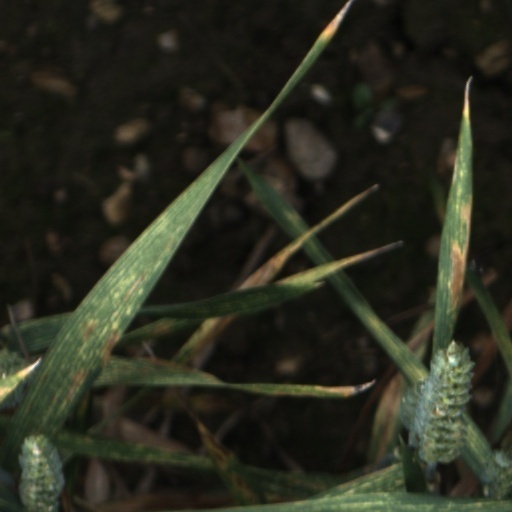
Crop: wheat